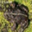
Label: frog